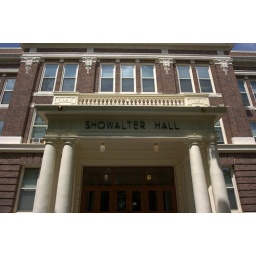
Showalter Hall sign in the front of the building